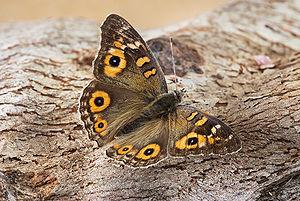
Junonia villida est un insecte lépidoptère de la famille des Nymphalidae, et du genre Junonia.